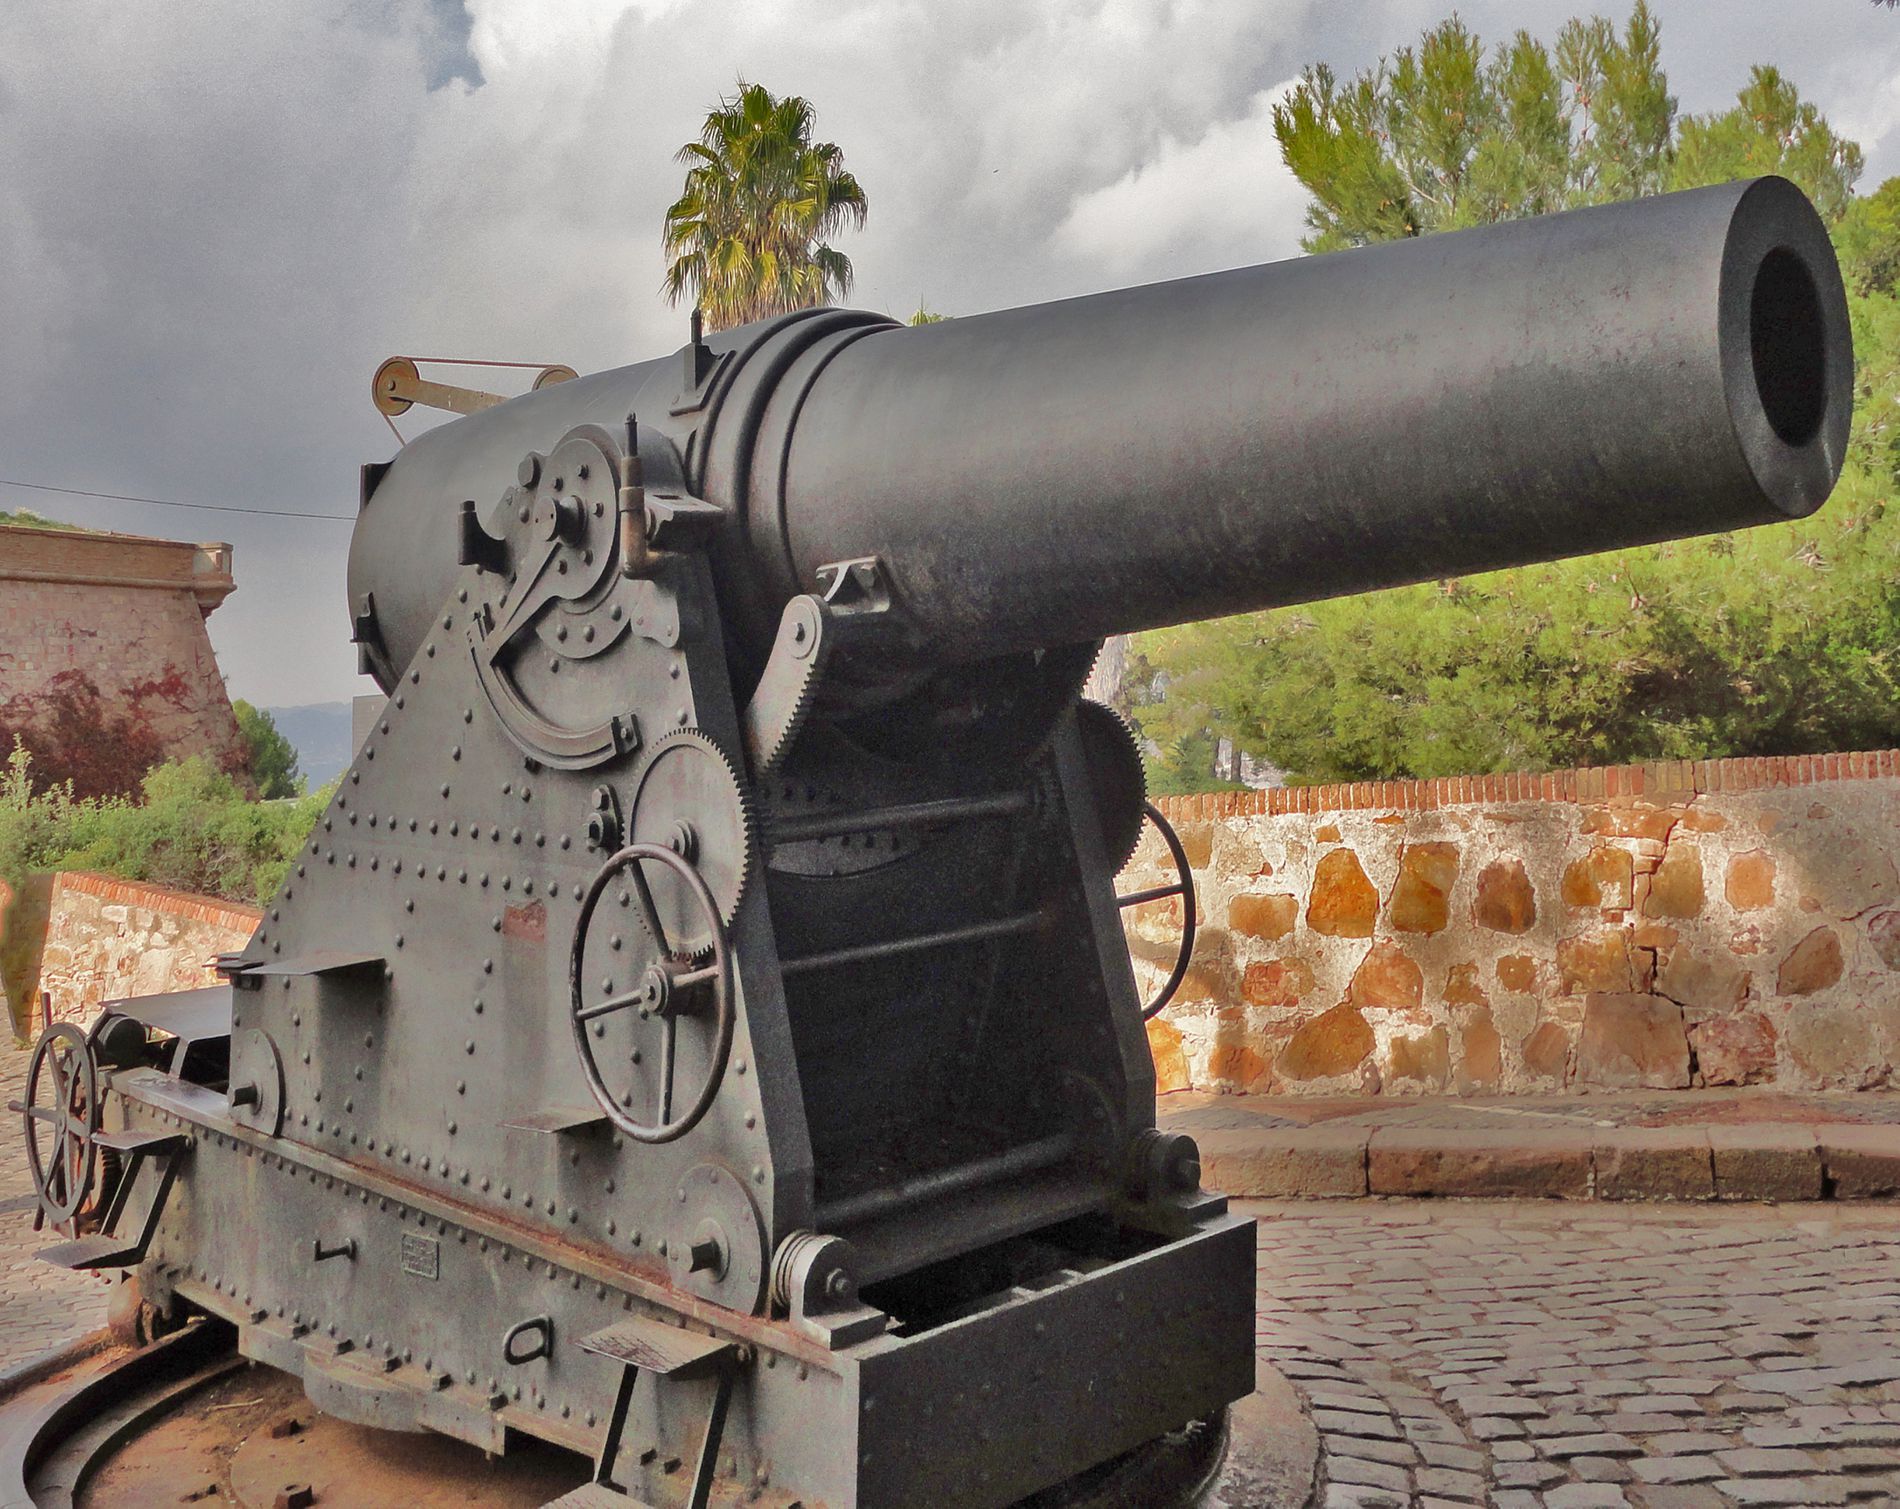
Historical  Cannon
An old military cannon, sky visible in the background with clouds, A n old military fort, With some trees visible.
Medium shot of an old artillery, Neutral colors visible, Lighting on cannon and fort somewhat dimmed, Trees with green colors, cannon has a grey color and the fort has a orange color to it that blend together, That give a historic feeling to the shot.
Labels: Weapon, Cannon, Artillery, Machine, Wheel, Architecture, Turret, Sky, Tree, Fort, Sea
Camera: SONY DSC-W560
Aperture: F2.7
Exposure: 1/640 sec
ISO: 80
Focal length: 4.7 mm